Ryan Nugent-Hopkins

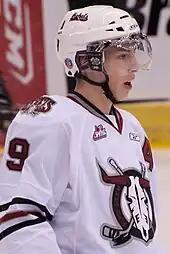
Nugent-Hopkins with the Red Deer Rebels in October 2010

Nugent-Hopkins began his rookie season with the Rebels during the 2009–10 season. Although he started the season with seven points over six games, the Rebels struggled to win games and held a 3–3–0 record. After recording his first WHL hat-trick on October 2, 2009, against the Brandon Wheat Kings, Nugent-Hopkins accumulated 10 points over six consecutive games. He finished the season with 24 goals and 41 assists through 67 games. Due to his play, Nugent-Hopkins was awarded the Jim Piggott Memorial Trophy as the WHL's Rookie of the Year. He was also a finalist for the CHL Rookie of the Year Award, but lost to Matt Puempel of the Peterborough Petes.